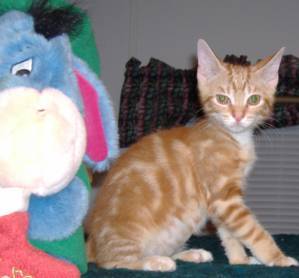
Label: cat